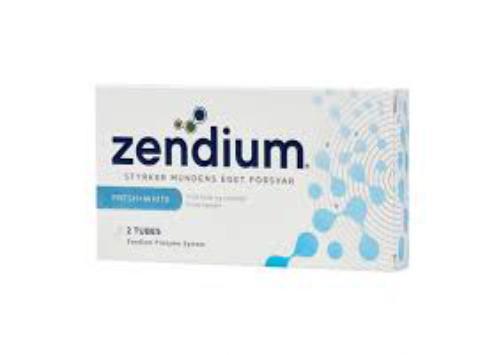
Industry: Medical